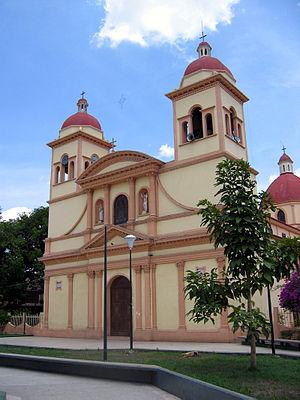
Aragua de Barcelona est une localité du Venezuela, chef-lieu de la municipalité d'Aragua dans l'État d'Anzoátegui.
Aragua est l'une des 21 municipalités de l'État d'Anzoátegui au Venezuela. Son chef-lieu est Aragua de Barcelona. En 2011, la population s'élève à 29 168 habitants.